History of Christianity in Romania

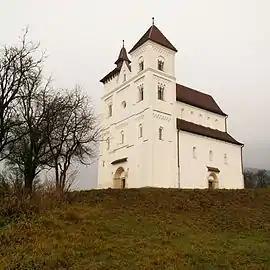
Monastery at Herina ("c." 1200)

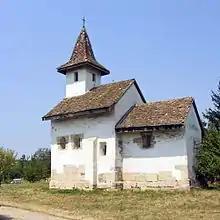
Medieval church in Streisângeorgiu, Hunedoara county, dating from 1313 built over old timber church from the 11th century and with tombs from the 11th and 12th centuries

The second-in-command of the Hungarian tribal federation, known as the gyula, converted to Christianity in Constantinople around 952. The gyula was accompanied back to Hungary by the Greek Hierotheos, who was the bishop of Tourkia (Hungary) appointed by the Ecumenical Patriarch. Pectoral crosses of Byzantine origin from this period have been found at the confluence of the Mureș and Tisa Rivers. A bronze cross from Alba Iulia, and a Byzantine pectoral cross from Dăbâca from the 10th century have been found in Transylvania. Additionally, a Greek monastery was founded at Cenad by a chieftain named Achtum who was baptized according to the Greek rite around 1002.